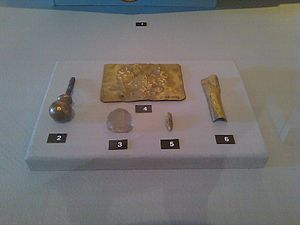
Observatorium Tusculanum / Eftersøgninger
Fund fra udgravningen. Findes i dag på Kroppedal Museum.
Fund fra udgravningerne af Observatorium Tusculanum 2: Messingknop, måske fra instrument 3: Fragment af et forarbejde til en linse 4: Bæltespænde med den russiske dobbelthovede ørn 5: En griffelspids 6: Fragmenter af messingplader
Observatorium Tusculanum var trods det latinske navn et lille dansk observatorium, grundlagt i 1704 af Ole Rømer i landsbyen Vridsløsemagle.